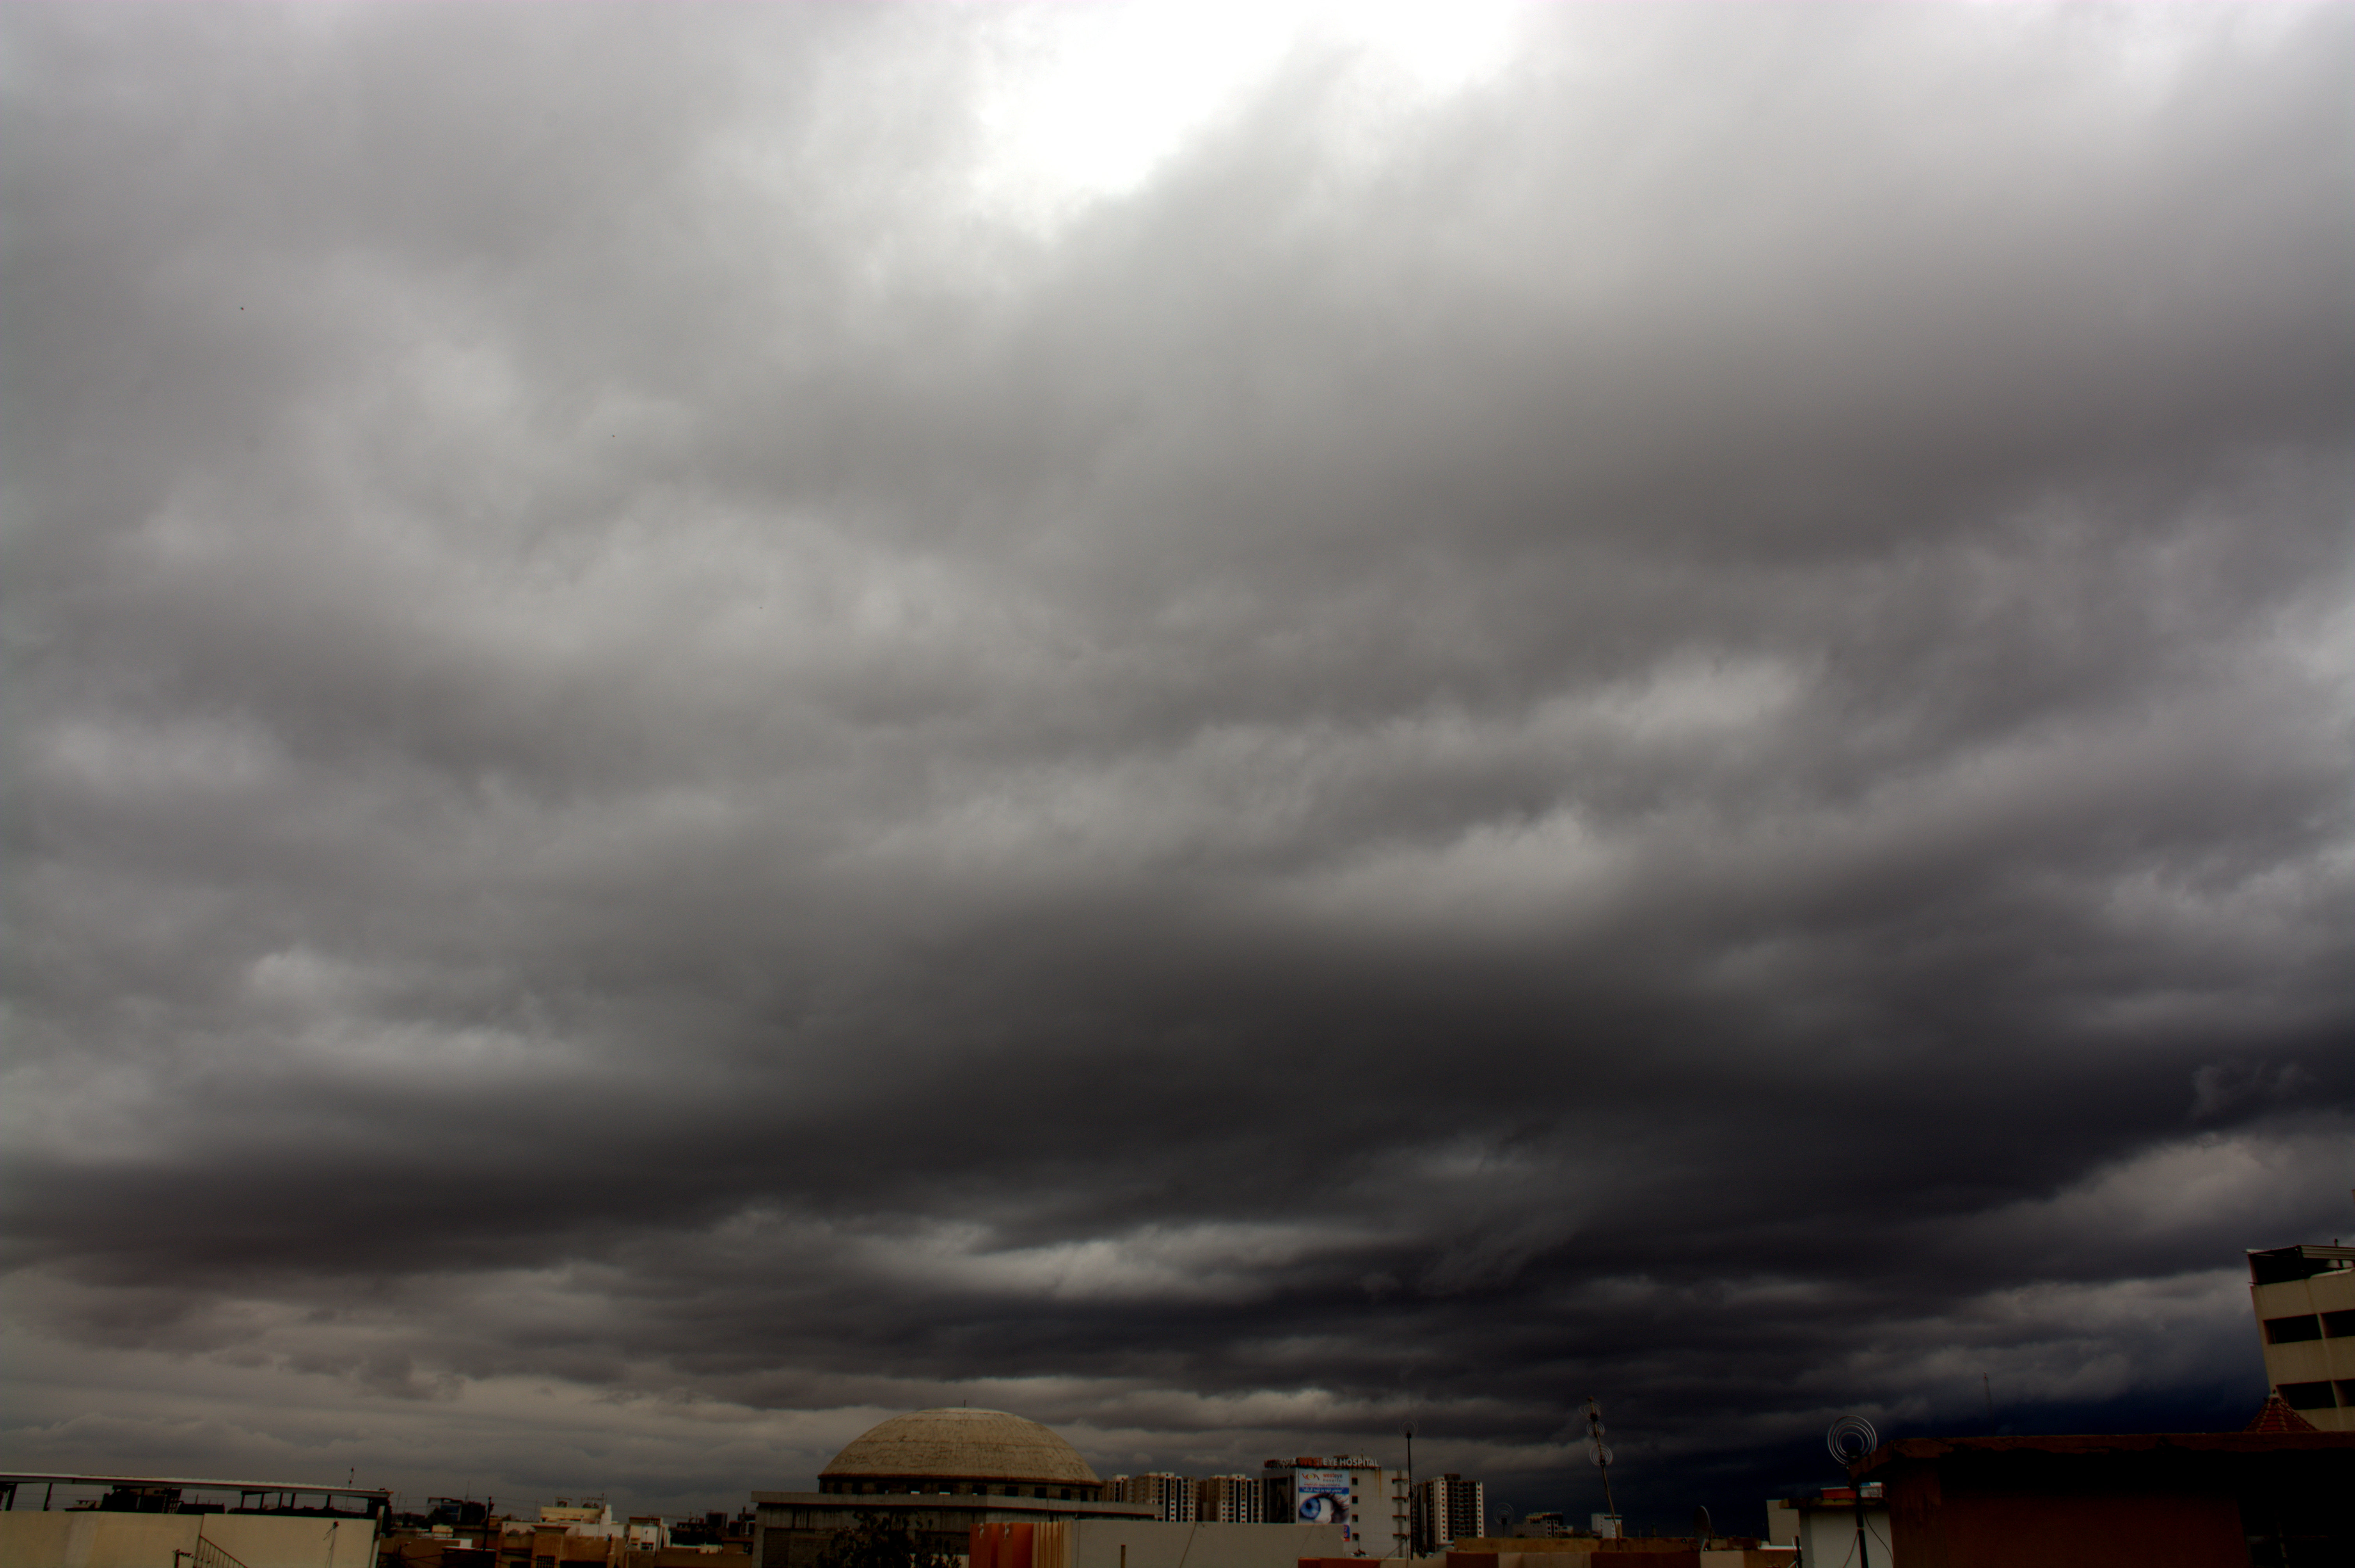
horizon, cloud, sky, cloudy, rain, atmosphere, dusk, weather, storm, cumulus, nikon, thunder, thunderstorm, like, amazing, nikkor, wonderful, nikond7100, favorite, erbil, kurdistan, hawler, meteorological phenomenon